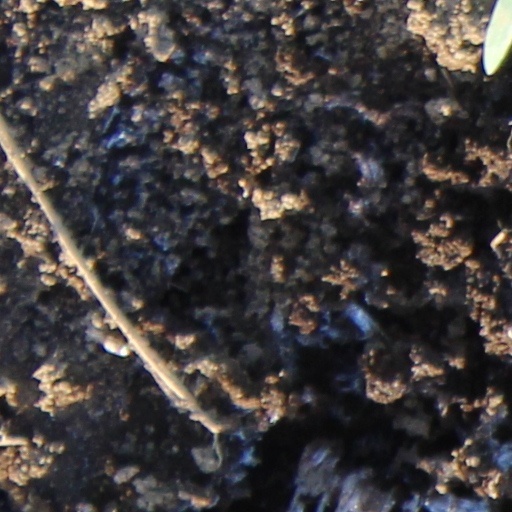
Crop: wheat